Hawker Nimrod

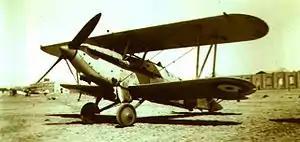
Hawker Nimrod at El Amriya, 1936

The Hawker Nimrod is a British carrier-based single-engine, single-seat biplane fighter aircraft built in the early 1930s by Hawker Aircraft.